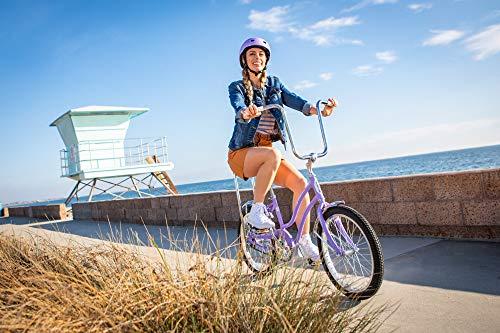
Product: Schwinn Classic Sting-Ray Fair Lady Girl's Single-Speed Bicycle, Featuring 13-Inch/Small Step-Through Steel Frame, Rear Coaster Brake, High-Rise Ape Handlebars, and 20-Inch Wheels, Purple
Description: Features the iconic Schwinn Fair Lady steel frame and rigid fork.